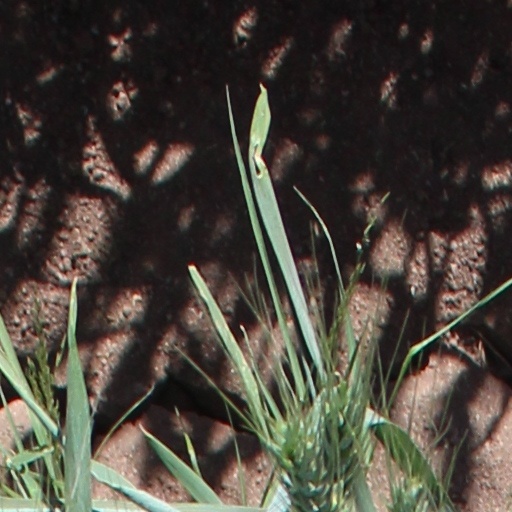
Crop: wheat